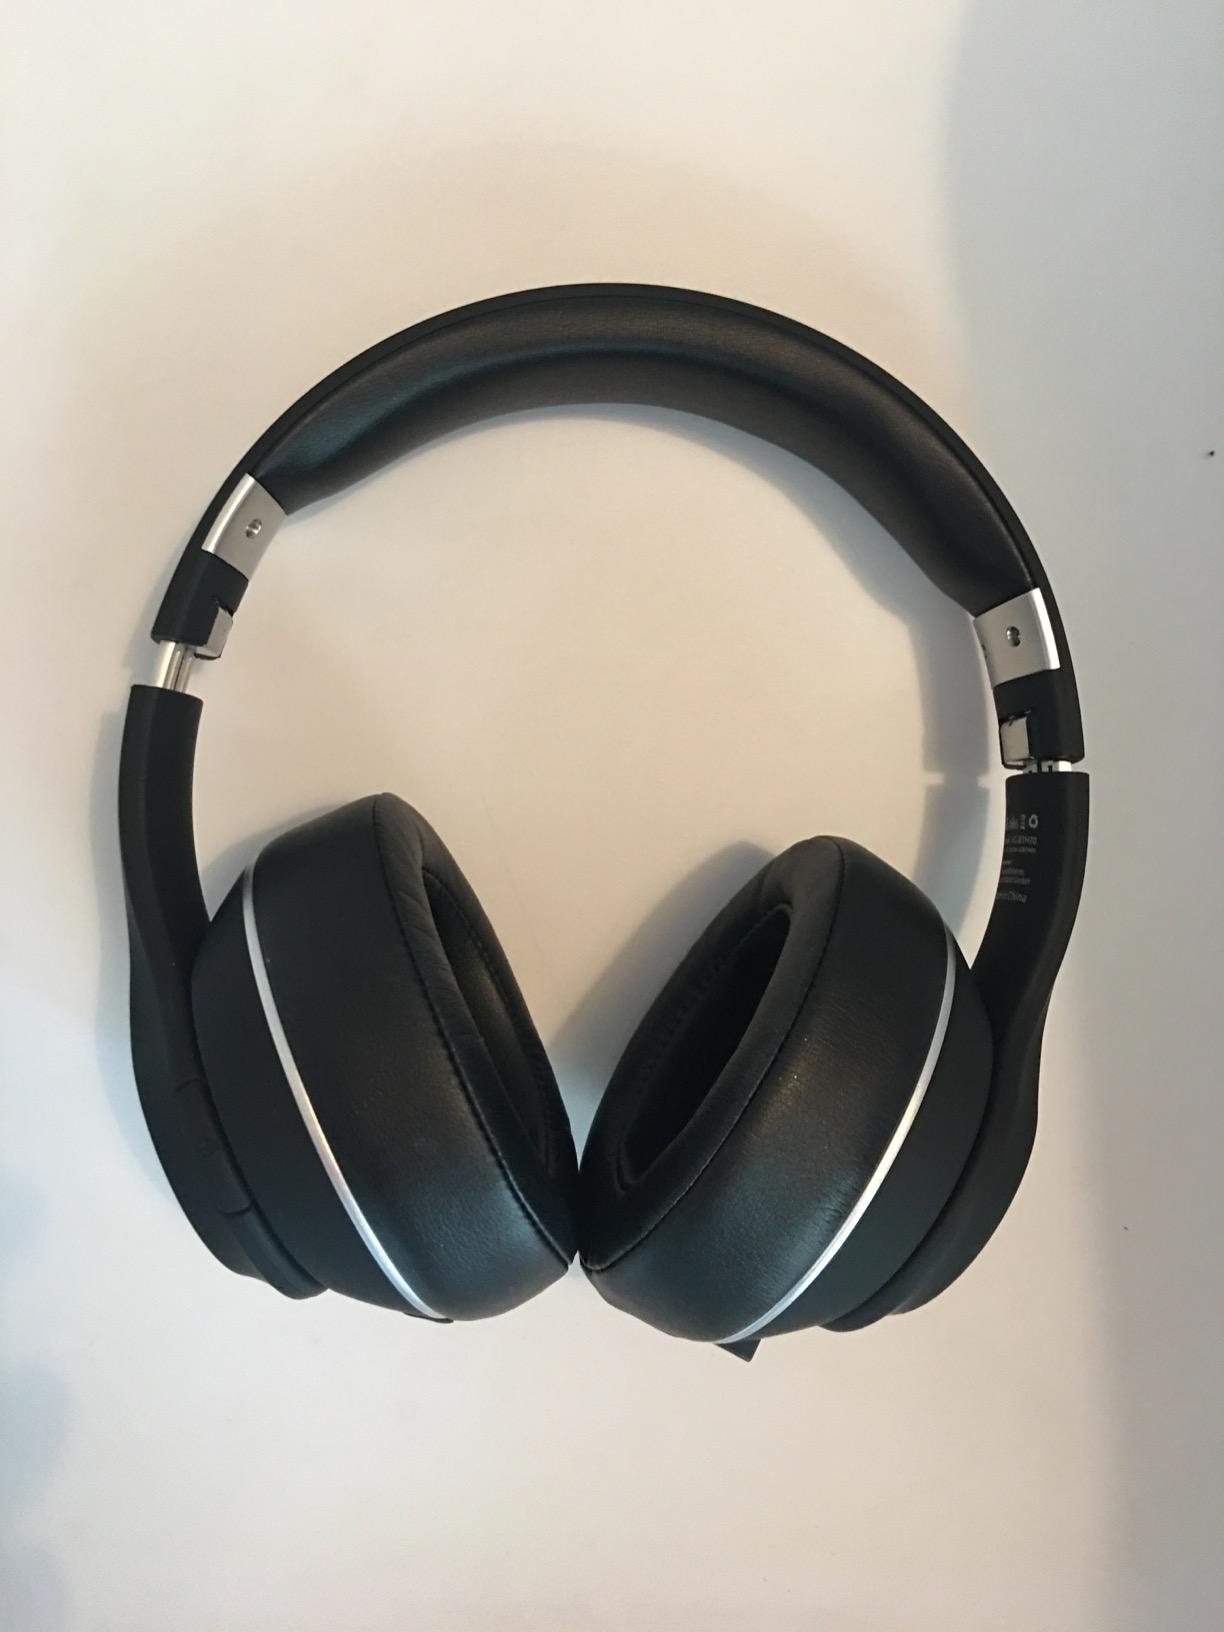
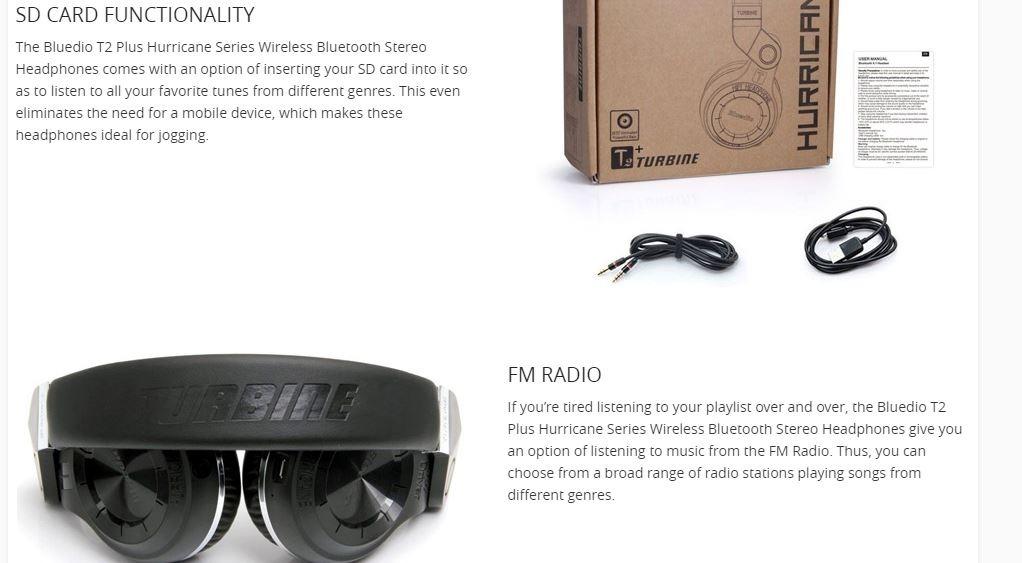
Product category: headphones
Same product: no